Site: brandenburg
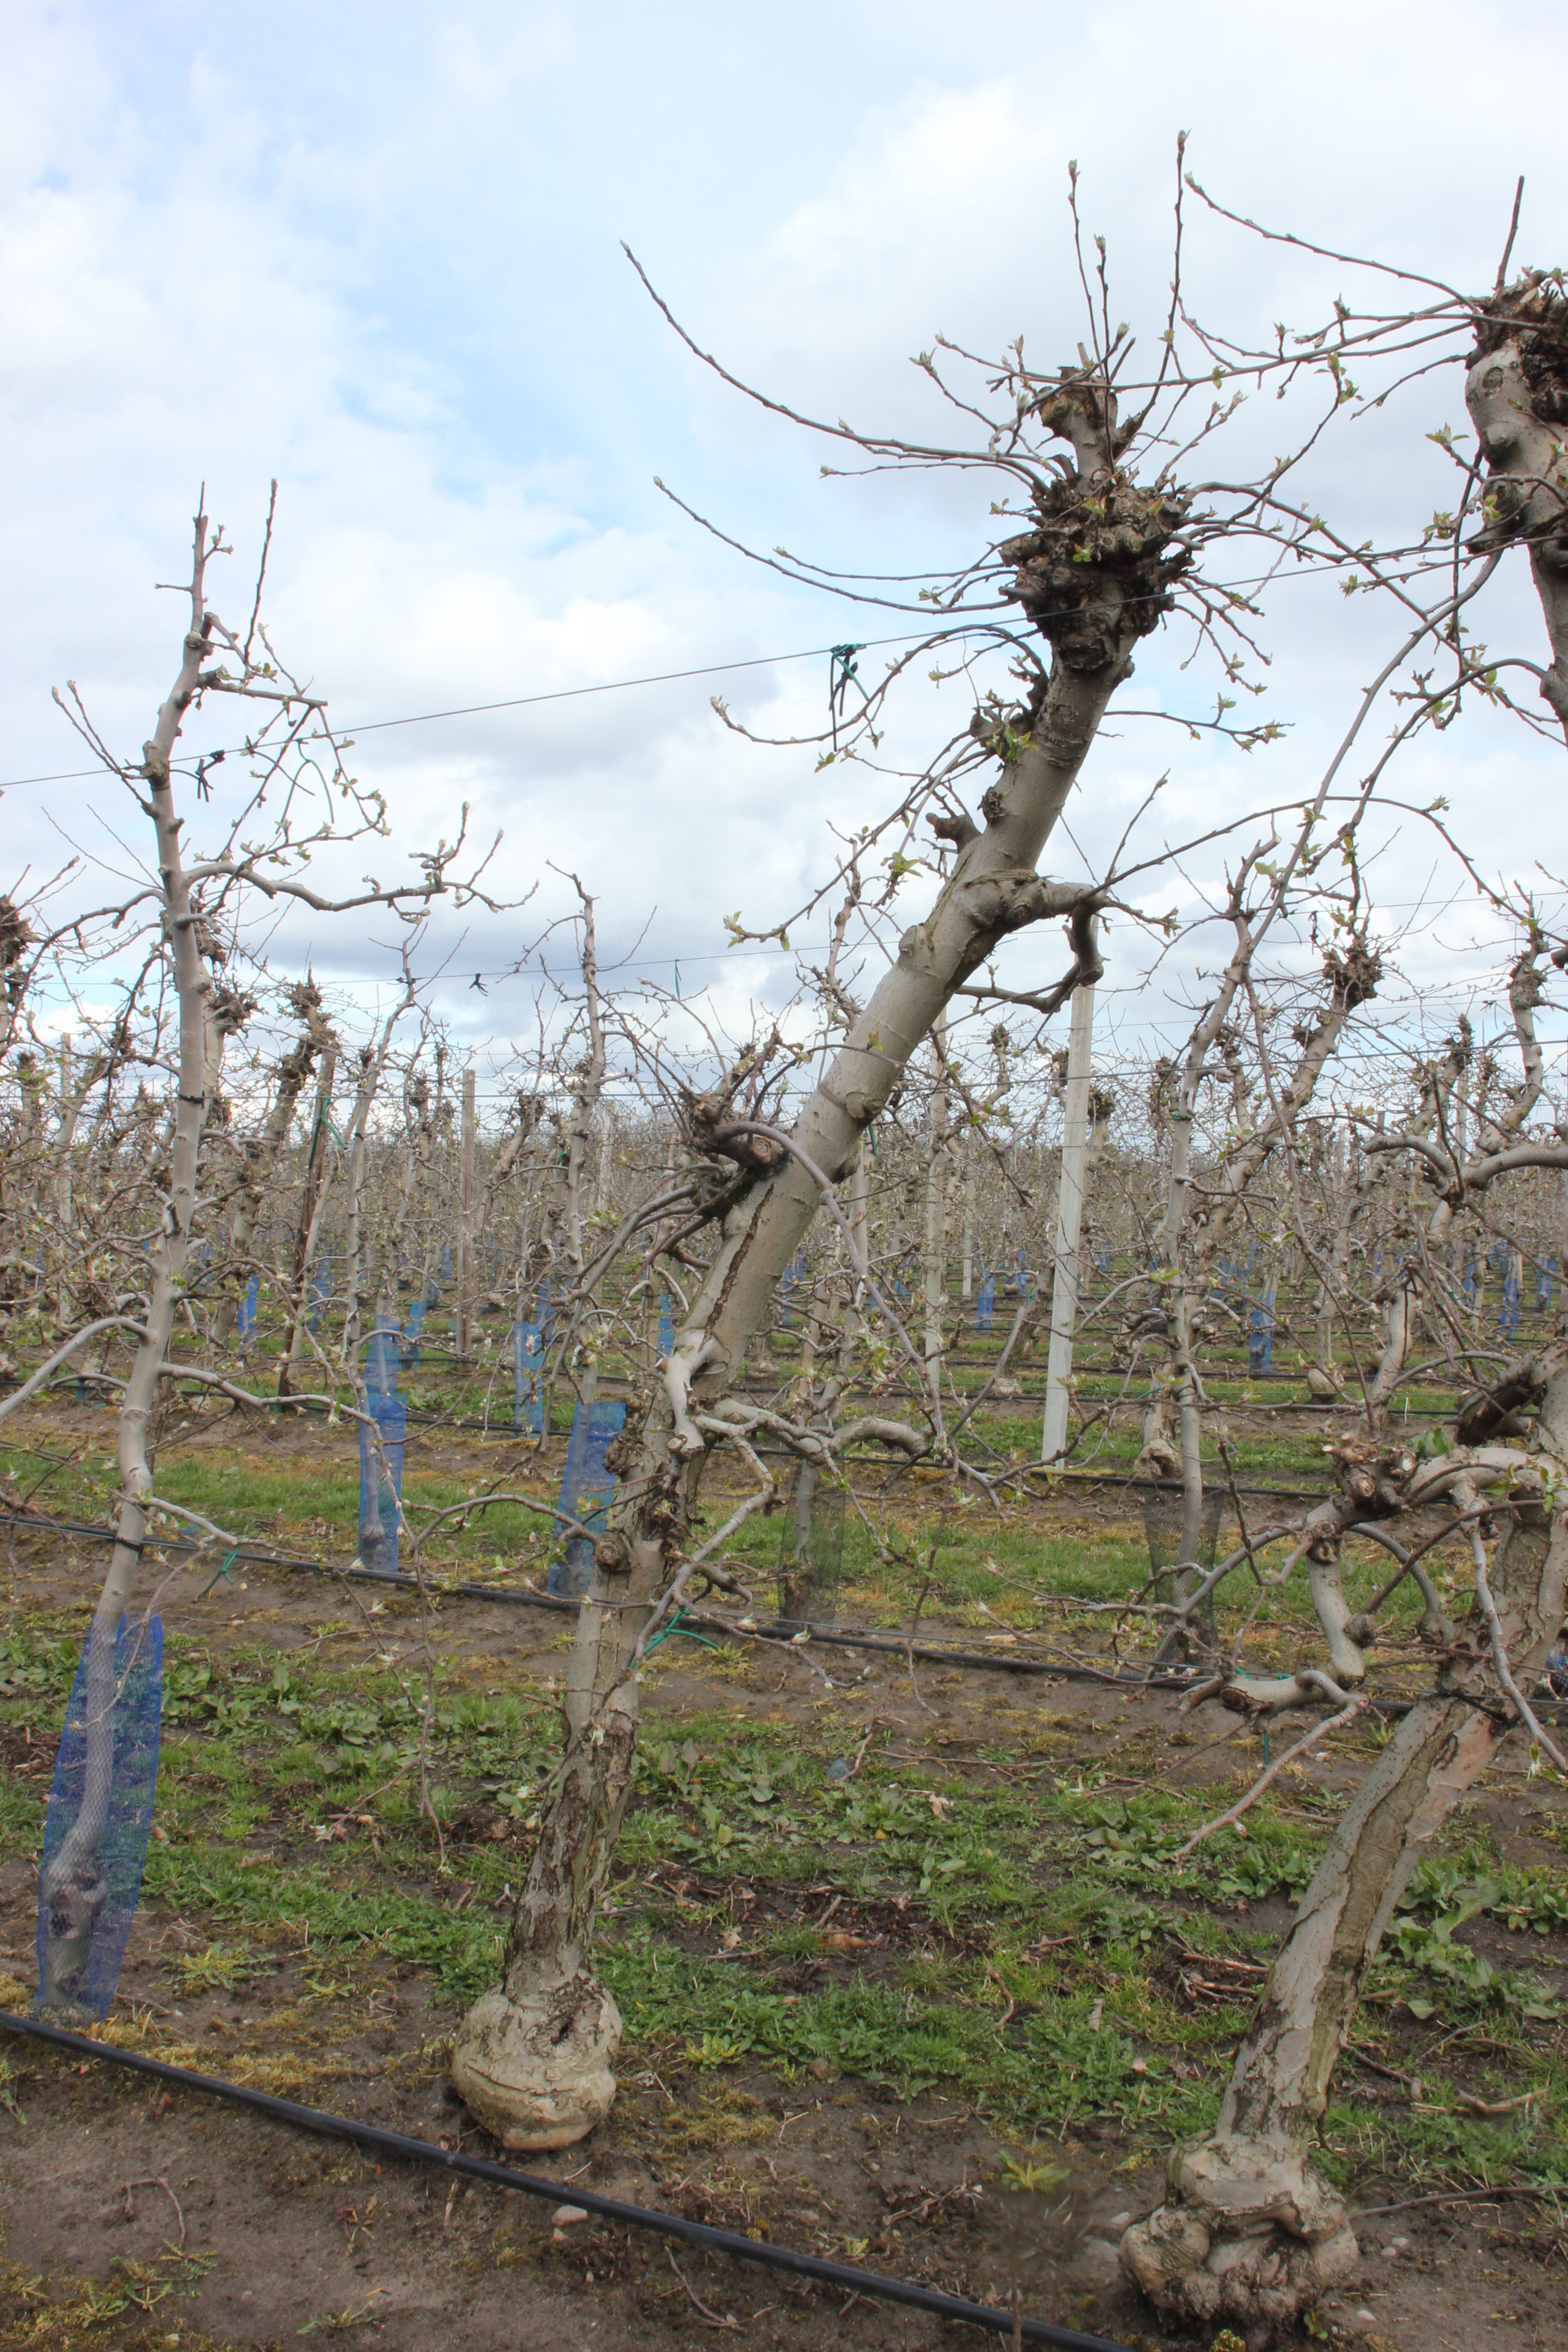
Growth stage (BBCH 55): Inflorescence emergence